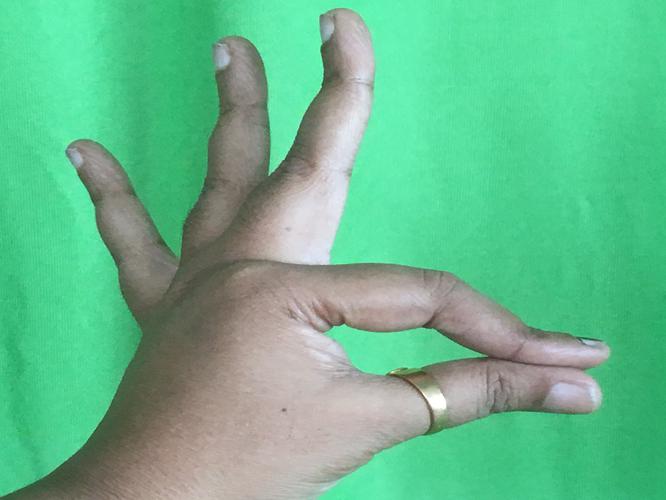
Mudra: Hamsasyam
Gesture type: single_hand